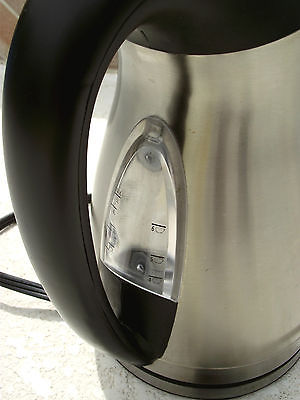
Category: kettle